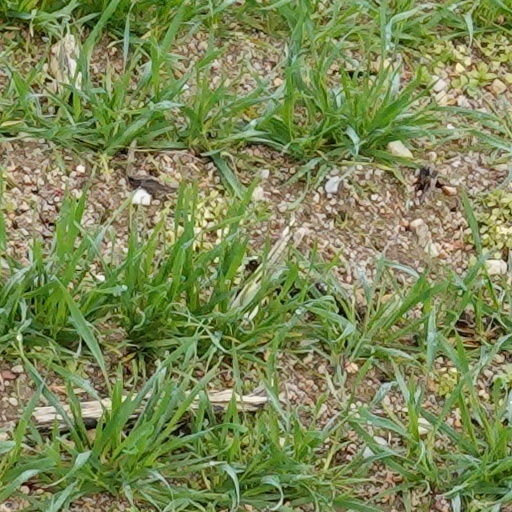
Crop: wheat